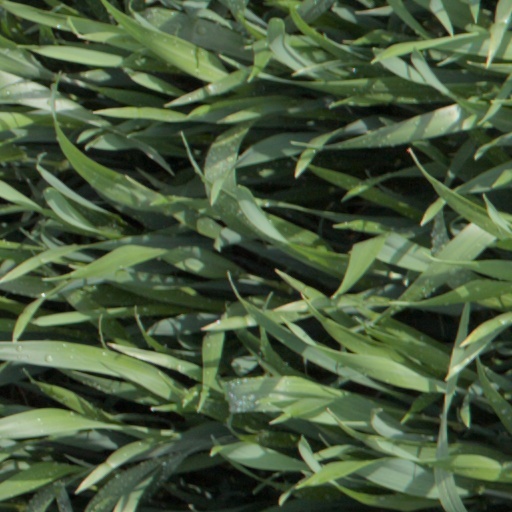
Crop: wheat